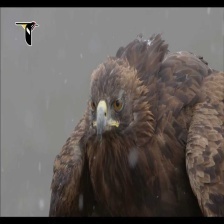
Species: GOLDEN EAGLE
Scientific name: AQUILA CHRYSAETOS